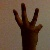
The image shows a hand gesture representing the number 6 in Indian Sign Language.